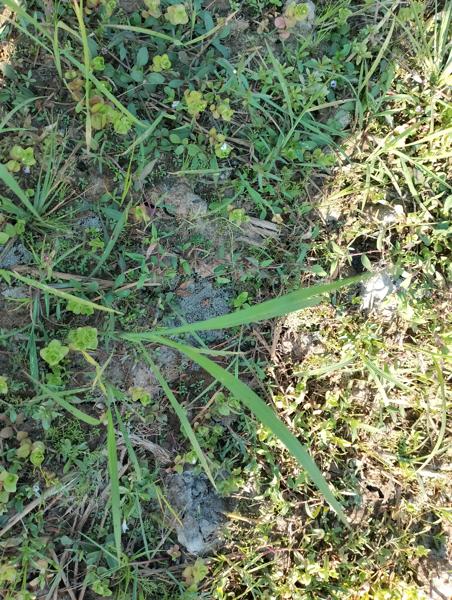
Weed species: Panicum repens